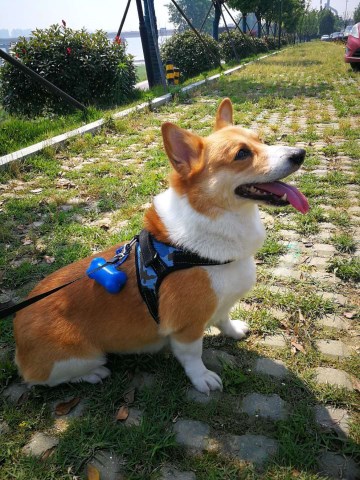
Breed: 2909-n000116-Cardigan